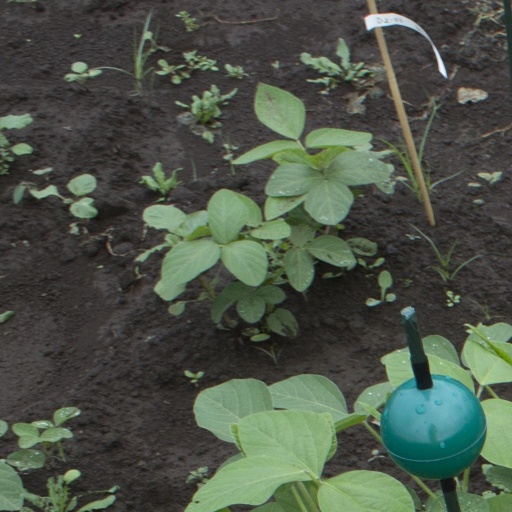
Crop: soybean